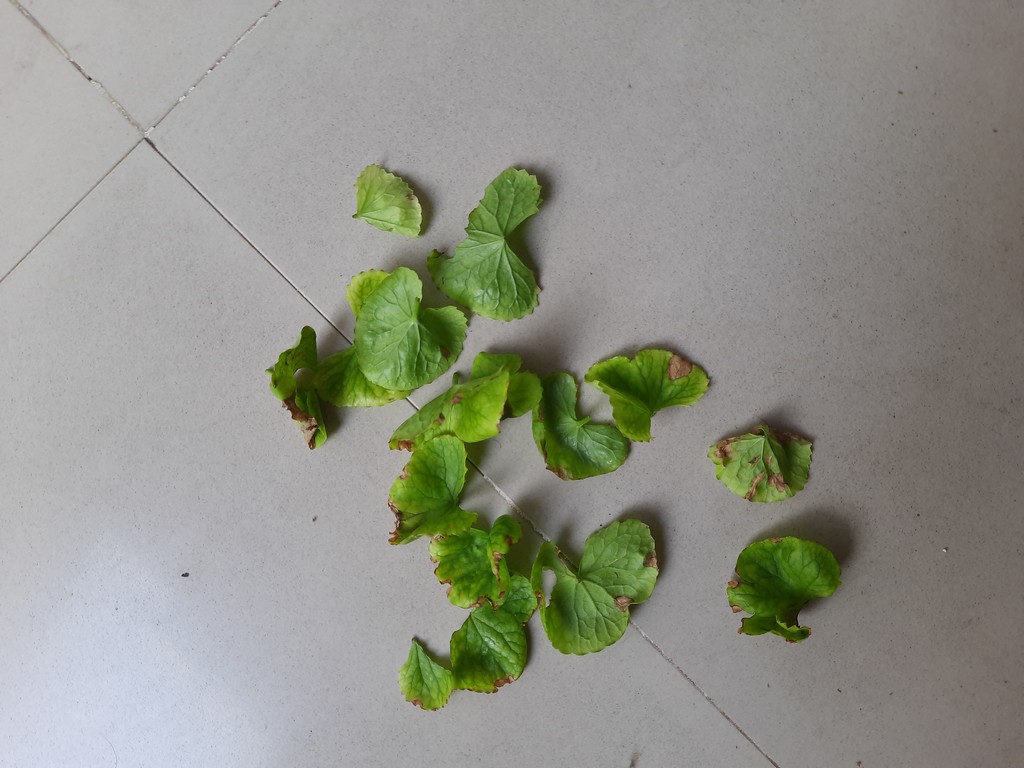
Label: Unhealthy